Martian surface

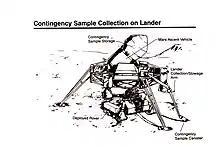
Mars sample return missions have been proposed that would return material from the surface of Mars back to Earth

The study of surface characteristics (or surface properties and processes) is a broad category of Mars science that examines the nature of the materials making up the Martian surface. The study evolved from telescopic and remote-sensing techniques developed by astronomers to study planetary surfaces. However, it has increasingly become a subdiscipline of geology as automated spacecraft bring ever-improving resolution and instrument capabilities. By using characteristics such as color, albedo, and thermal inertia and analytical tools such as reflectance spectroscopy and radar, scientists are able to study the chemistry and physical makeup (e.g., grain sizes, surface roughness, and rock abundances) of the Martian surface. The resulting data help scientists understand the planet's mineral composition and the nature of geological processes operating on the surface. Mars's surface layer represents a tiny fraction of the total volume of the planet, yet plays a significant role in the planet's geologic history. Understanding physical surface properties is also very important in determining safe landing sites for spacecraft.